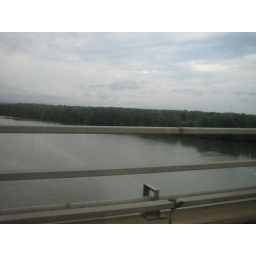
Big river near house